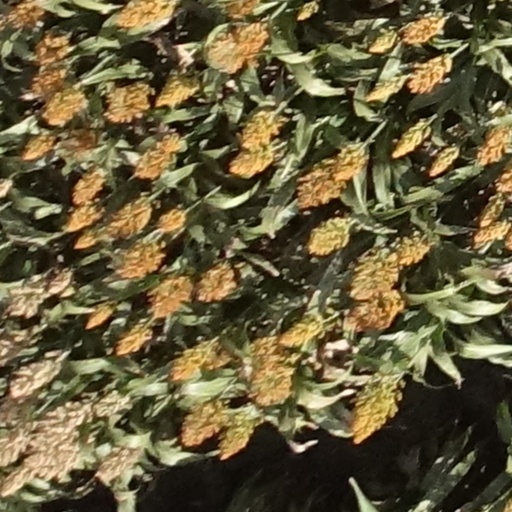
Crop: sorghum